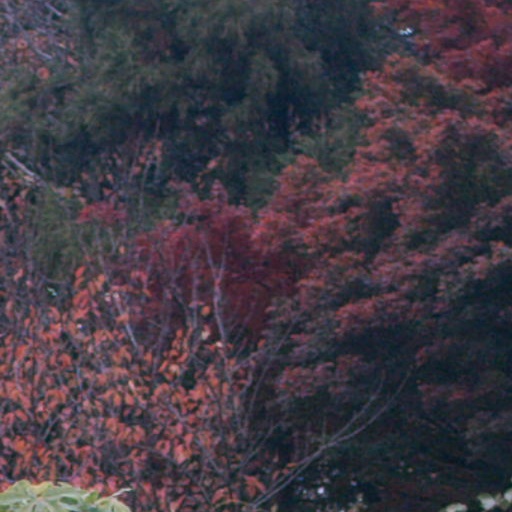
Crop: cassava